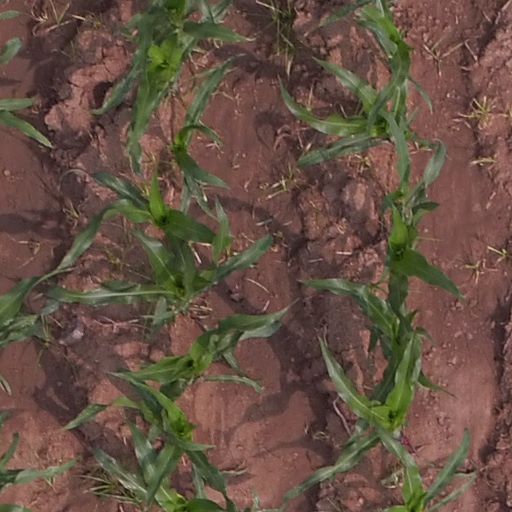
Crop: maize; corn